Peter, King of Hungary

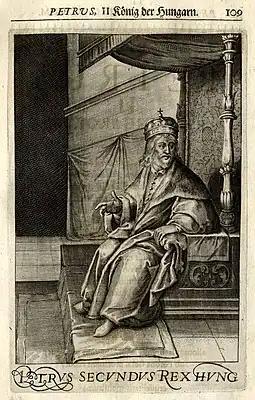
Peter, King of Hungary (Nádasdy Mausoleum, 1664)

Peter succeeded King Stephen I, who died on 15 August 1038, and adopted an active foreign policy. Hungarian troops plundered Bavaria in 1039 and 1040, and invaded Bohemia in 1040 to assist Duke Bretislav I against Holy Roman Emperor Henry III. Hungarian chronicles recount that Peter preferred the company of Germans ("who roared like wild beasts") and Italians ("who chattered and twittered like swallows"), which made him unpopular among his subjects. He introduced new taxes, seized Church revenue and deposed two bishops.